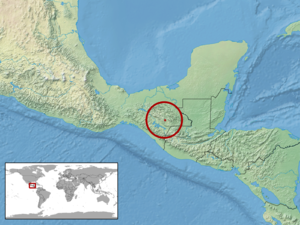
Abronia leurolepis est une espèce de sauriens de la famille des Anguidae.